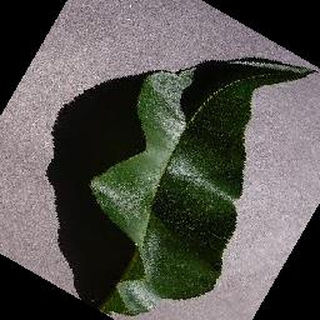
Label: healthy_peach